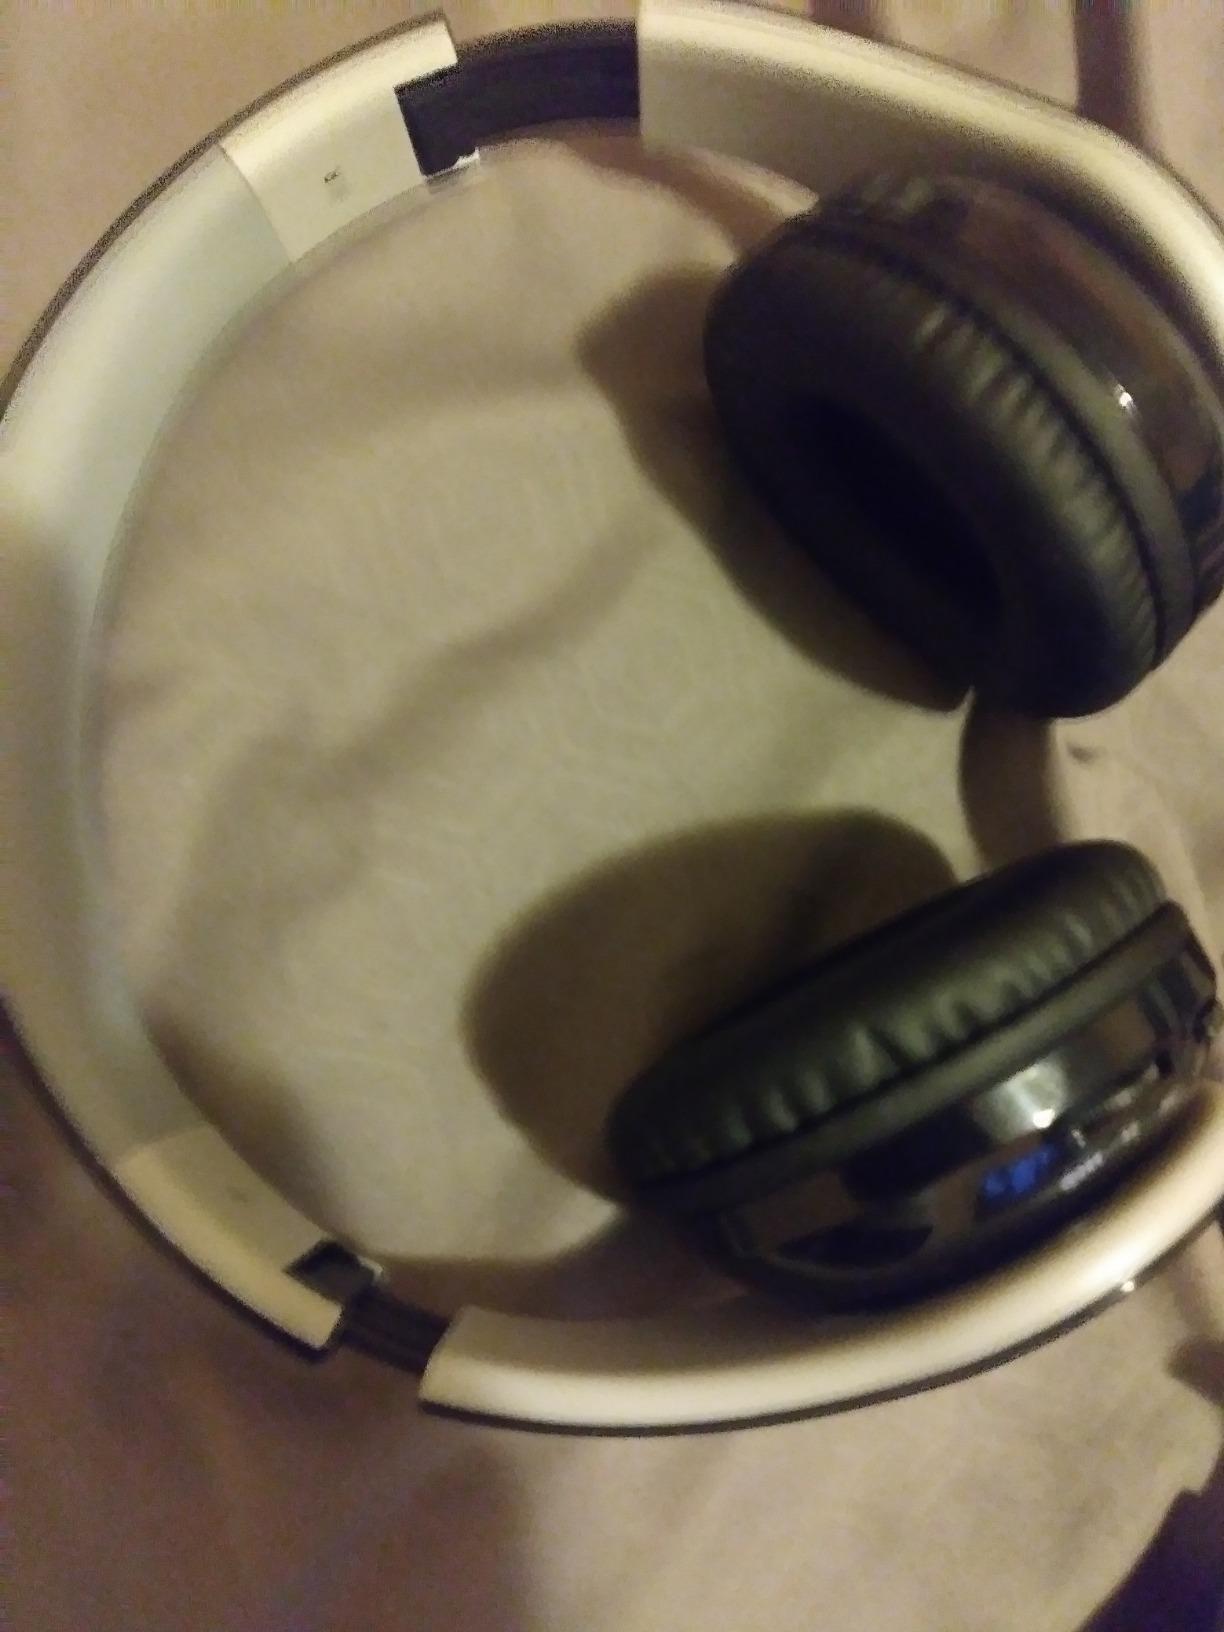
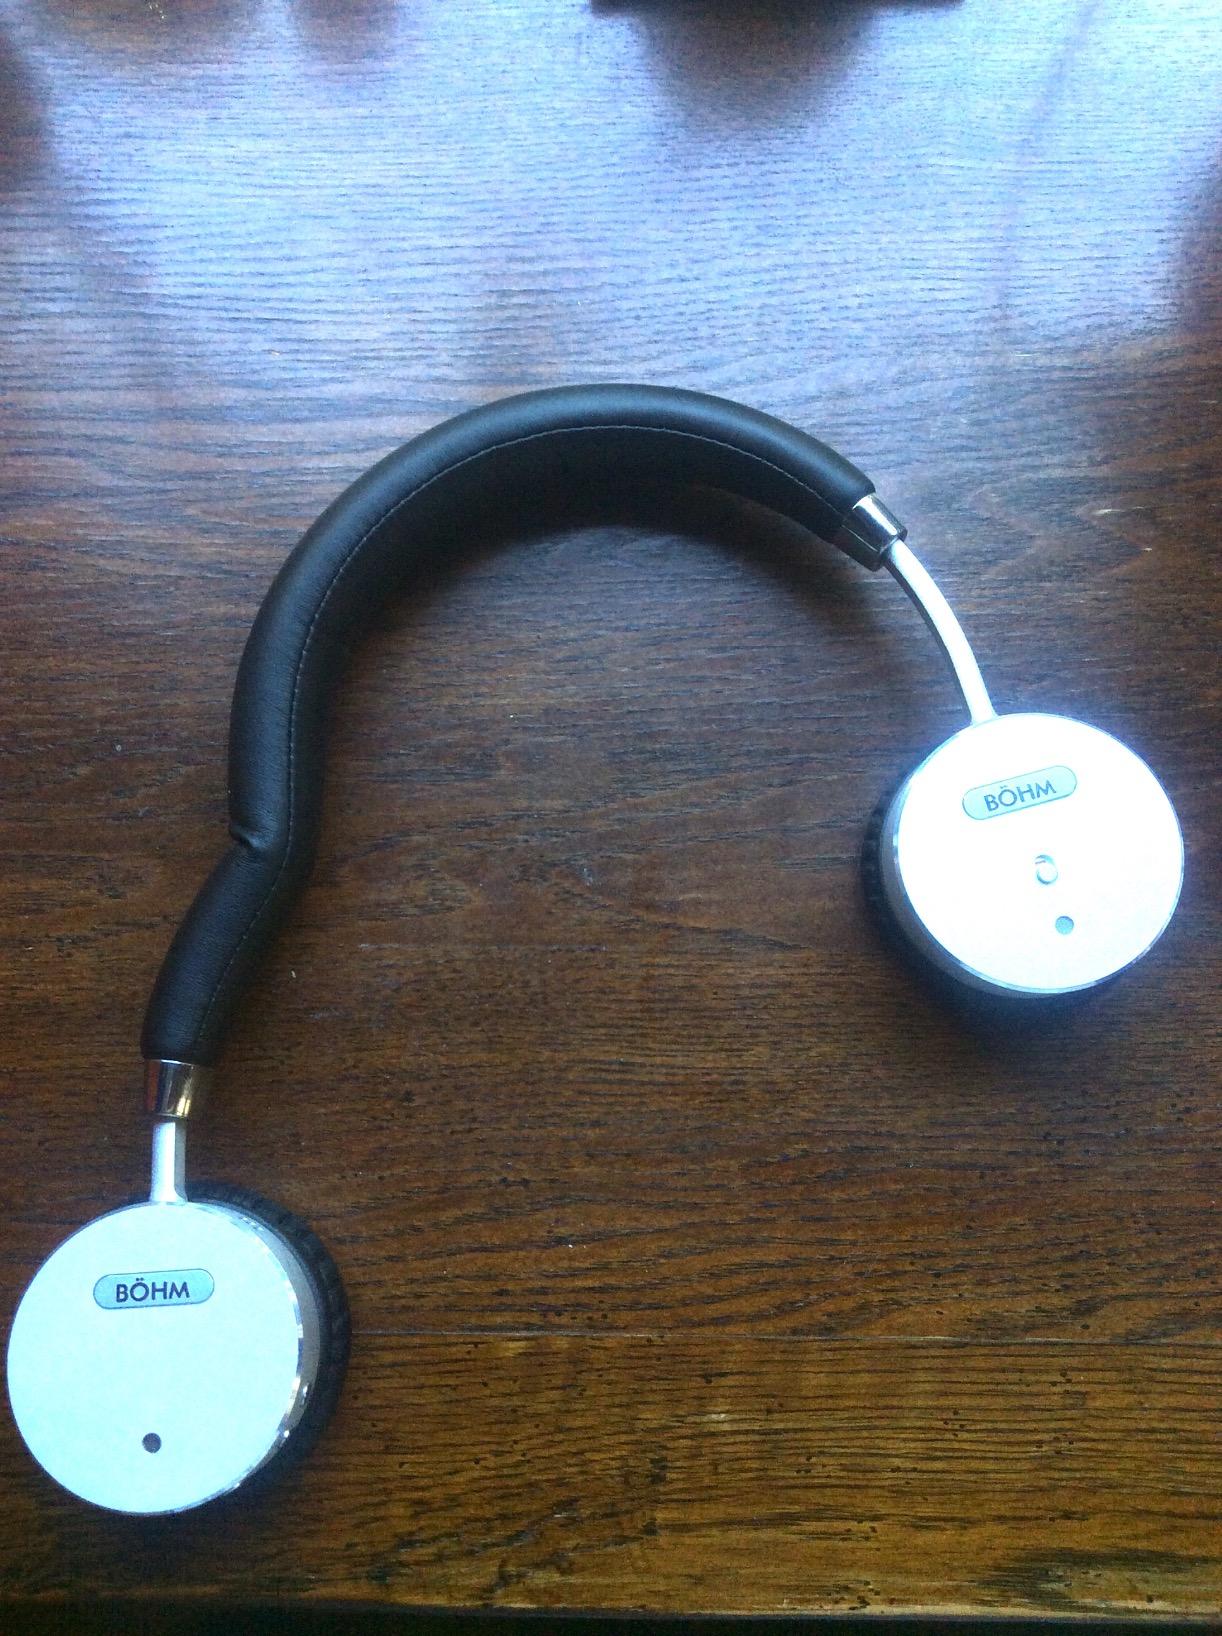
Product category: headphones
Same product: no